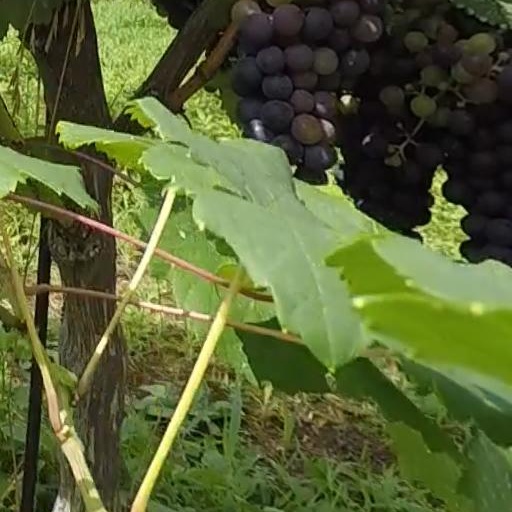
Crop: grape